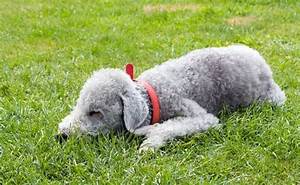
Label: dog